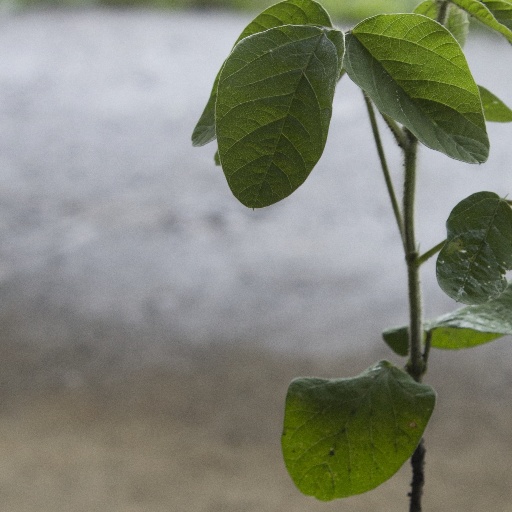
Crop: soybean